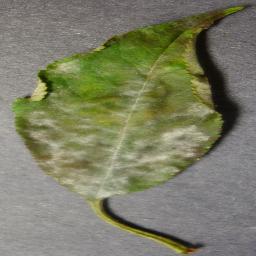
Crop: cherry
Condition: (including_sour)_powdery_mildew